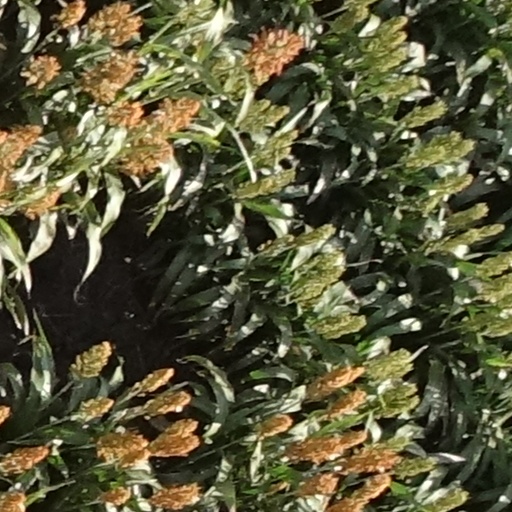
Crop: sorghum